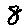
Label: 8